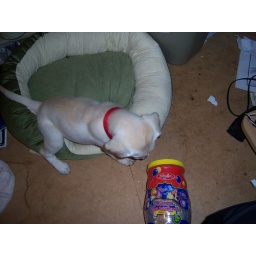
She LOVES this bottle of animal crackers, and carries it around my office.